Bradfield Combust

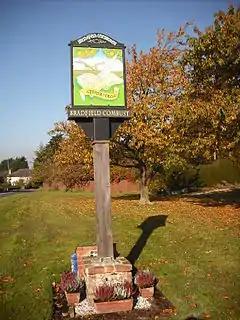
Village sign, bearing the name of Arthur Young (1741–1820)

Bradfield Combust (or Burnt Bradfield) is a village and former manor and civil parish, now in the parish of Bradfield Combust with Stanningfield, in the West Suffolk district of Suffolk, England. It is located on the A134 between Windsor Green and Great Whelnetham. In 1961 the parish had a population of 108. In 1988 the parish was merged with Stanningfield.